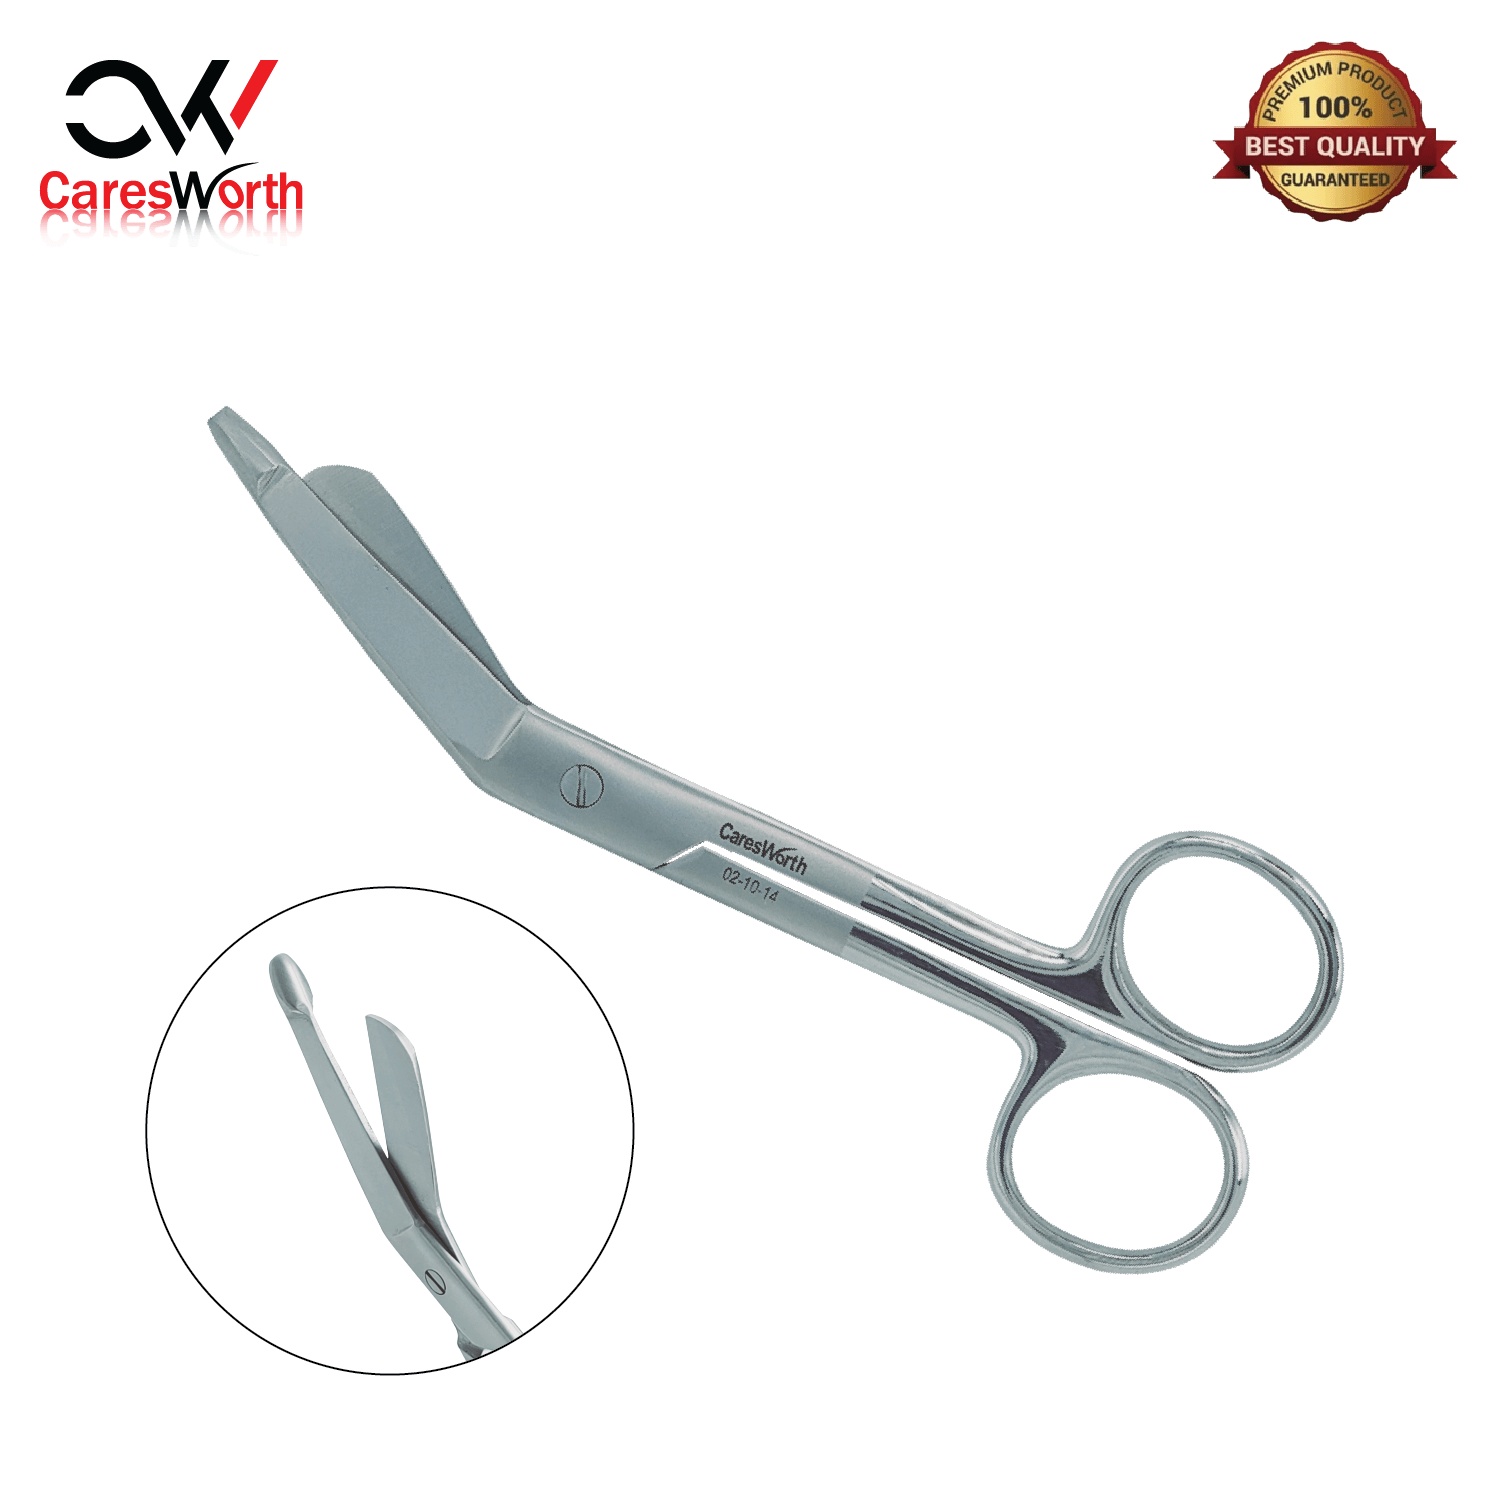
Lister Bandage Scissors Surgical Stainless Steel 5.5" -  14cm - Polished Handle
Lister Bandage Scissors Surgical Stainless Steel 5.5" - 14cm Material: Medical Grade Stainless steel SUPREME MATT FINISH LISTER BANDAGE SCISSOR - This Nursing bandage scissors 5.5 Inches MATT finish-hand crafted optimum & Premium Quality. Ideal for First Aid Student Nurse Paramedics SAFETY POINT - This angled scissor blades are made easier to cut tight and tough materials. Made of high grade surgical stainless steel, extra sharp Long Lasting Blades- scissors blades are offset at angled from the handle to make cutting easier AUTOCLAVEABLE - This is re-useable after sterilizing this scissor
Brand: CaresWorth Limited
Category: Business & Industrial > Medical > Medical Instruments > Surgical Needles & Sutures > Surgical Needles > Cutting Surgical Needles